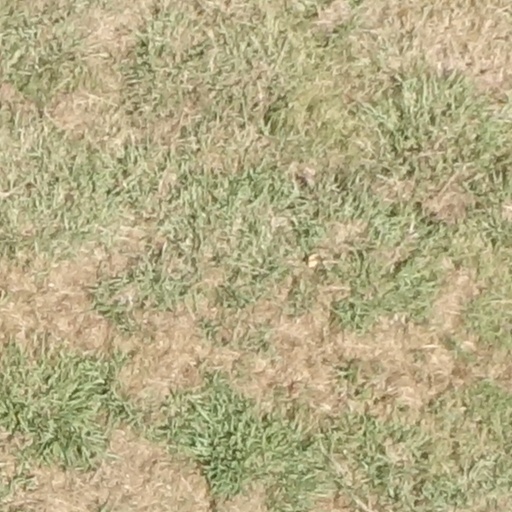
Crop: sorghum